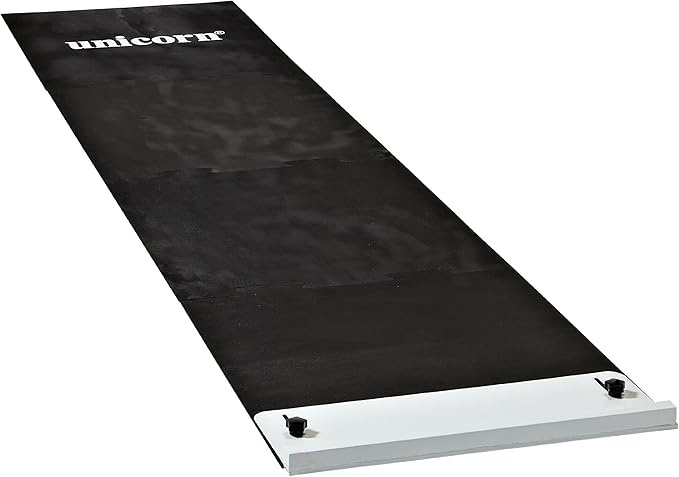
Unicorn Unisex Raised Oche Dart Mat, Black
About This Lightweight 4 Piece clip together construction Raised toe line Fully adjustable for length Can be set to compensate for most thicknesses of skirting board.Complete with zipped cary bag.63cm x 60cm x 4cm - 7kg
Brand: Unicorn
Category: Sporting Goods > Indoor Games > Throwing Darts